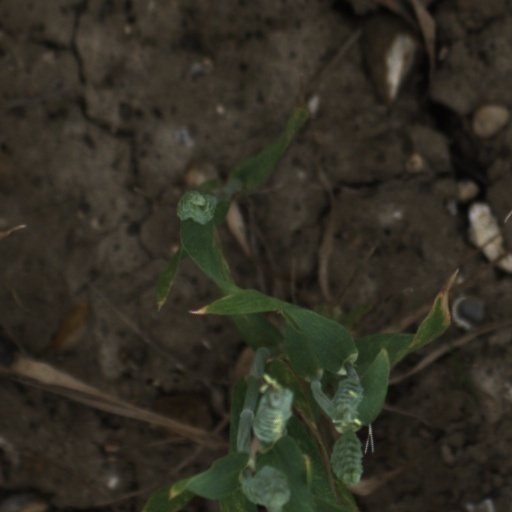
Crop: wheat